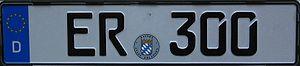
La plaque d'immatriculation allemande est un dispositif permettant l'identification des véhicules du parc automobile allemand.